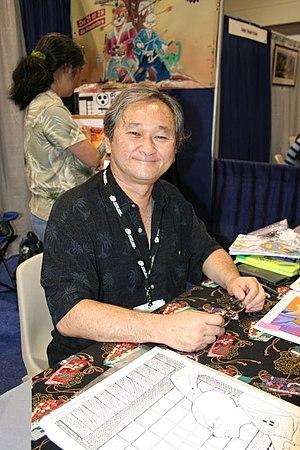
Stan Sakai, né le 25 mai 1953 à Kyoto, est un créateur et dessinateur de comics, dont l’œuvre la plus marquante est Usagi Yojimbo.